Victor Rebengiuc

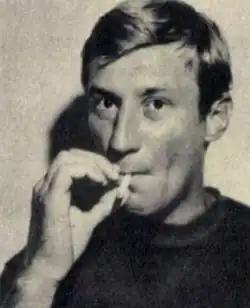
Publicity photograph of Rebengiuc in 1966

Rebengiuc debuted in cinema with the 1956 "Mîndrie", and went on to minor roles in several films, including the 1960 "Furtuna", adapted by Andrei Blaier from one of Titus Popovici's writings, Iulian Mihu's "Poveste sentimentală" (from a work by Horia Lovinescu) and "Darclée", the biographical story of opera singer Hariclea Darclée. In 1965, Victor Rebengiuc portrayed Apostol Bologa, the central character in Ciulei's film "The Forest of the Hanged" (adapted from Liviu Rebreanu's novel of the same name). The film earned Ciulei the Best Director Award at the Cannes Film Festival, and was received with a standing ovation at the Acapulco Film Festival in Mexico. Thirty-six years after, Rebengiuc acknowledged that the film was his breakthrough role, and indicated that the film's depiction of ethnic conflicts in Austria-Hungary made it "absolutely fresh, undated", drawing a parallel between its script and the issues posed by the Yugoslav wars. According to his recollections, his "angelic face" had initially been judged unsatisfactory by Ciulei, but he managed to convince during casting. He also says that, upon receiving the news of his acceptance, "my legs began trembling and I fell off my chair".